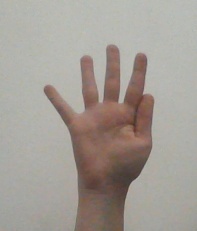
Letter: sheen